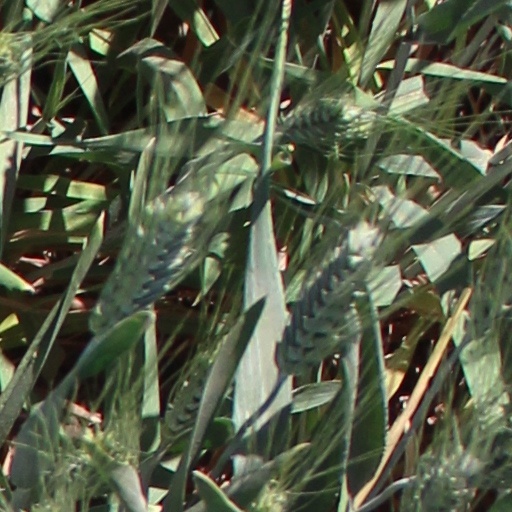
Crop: wheat